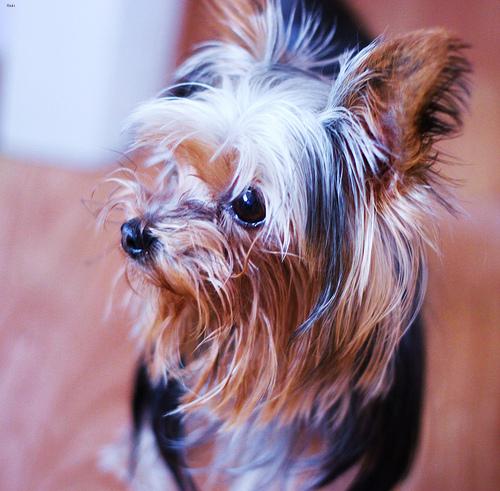
Breed: yorkshire terrier